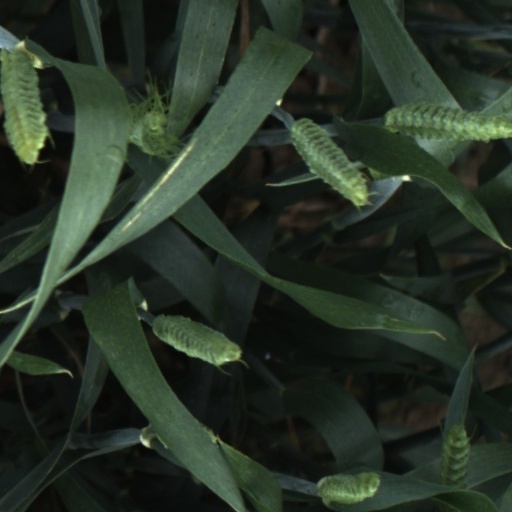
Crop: wheat